USS Yorktown (CG-48)

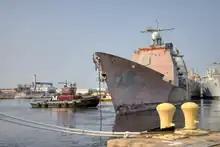
"Yorktown" being removed from the basin at the Philadelphia NISMF on 16 September 2022.

"Yorktown" was decommissioned and struck from the Naval Vessel Register on 10 December 2004. As of 2008, she was scheduled to be dismantled in the next five years along with her sisterships and . Since her decommissioning, "Yorktown" has been berthed at the Naval Inactive Ship Maintenance Facility in Philadelphia, Pennsylvania.